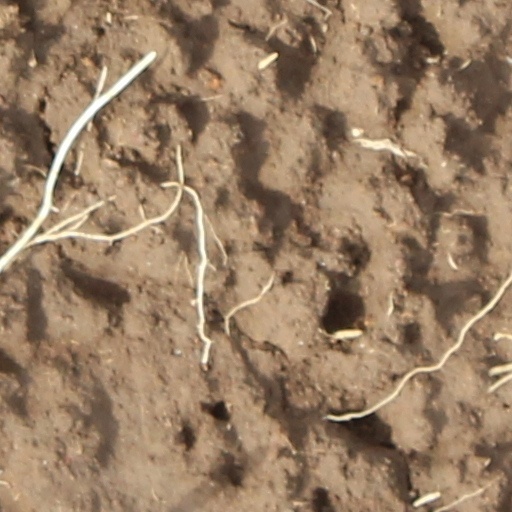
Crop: wheat